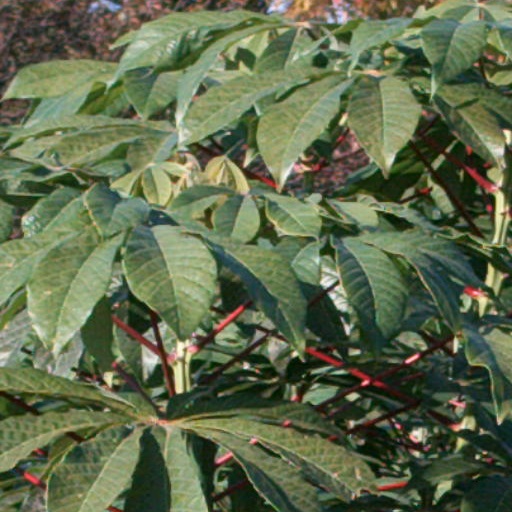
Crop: cassava